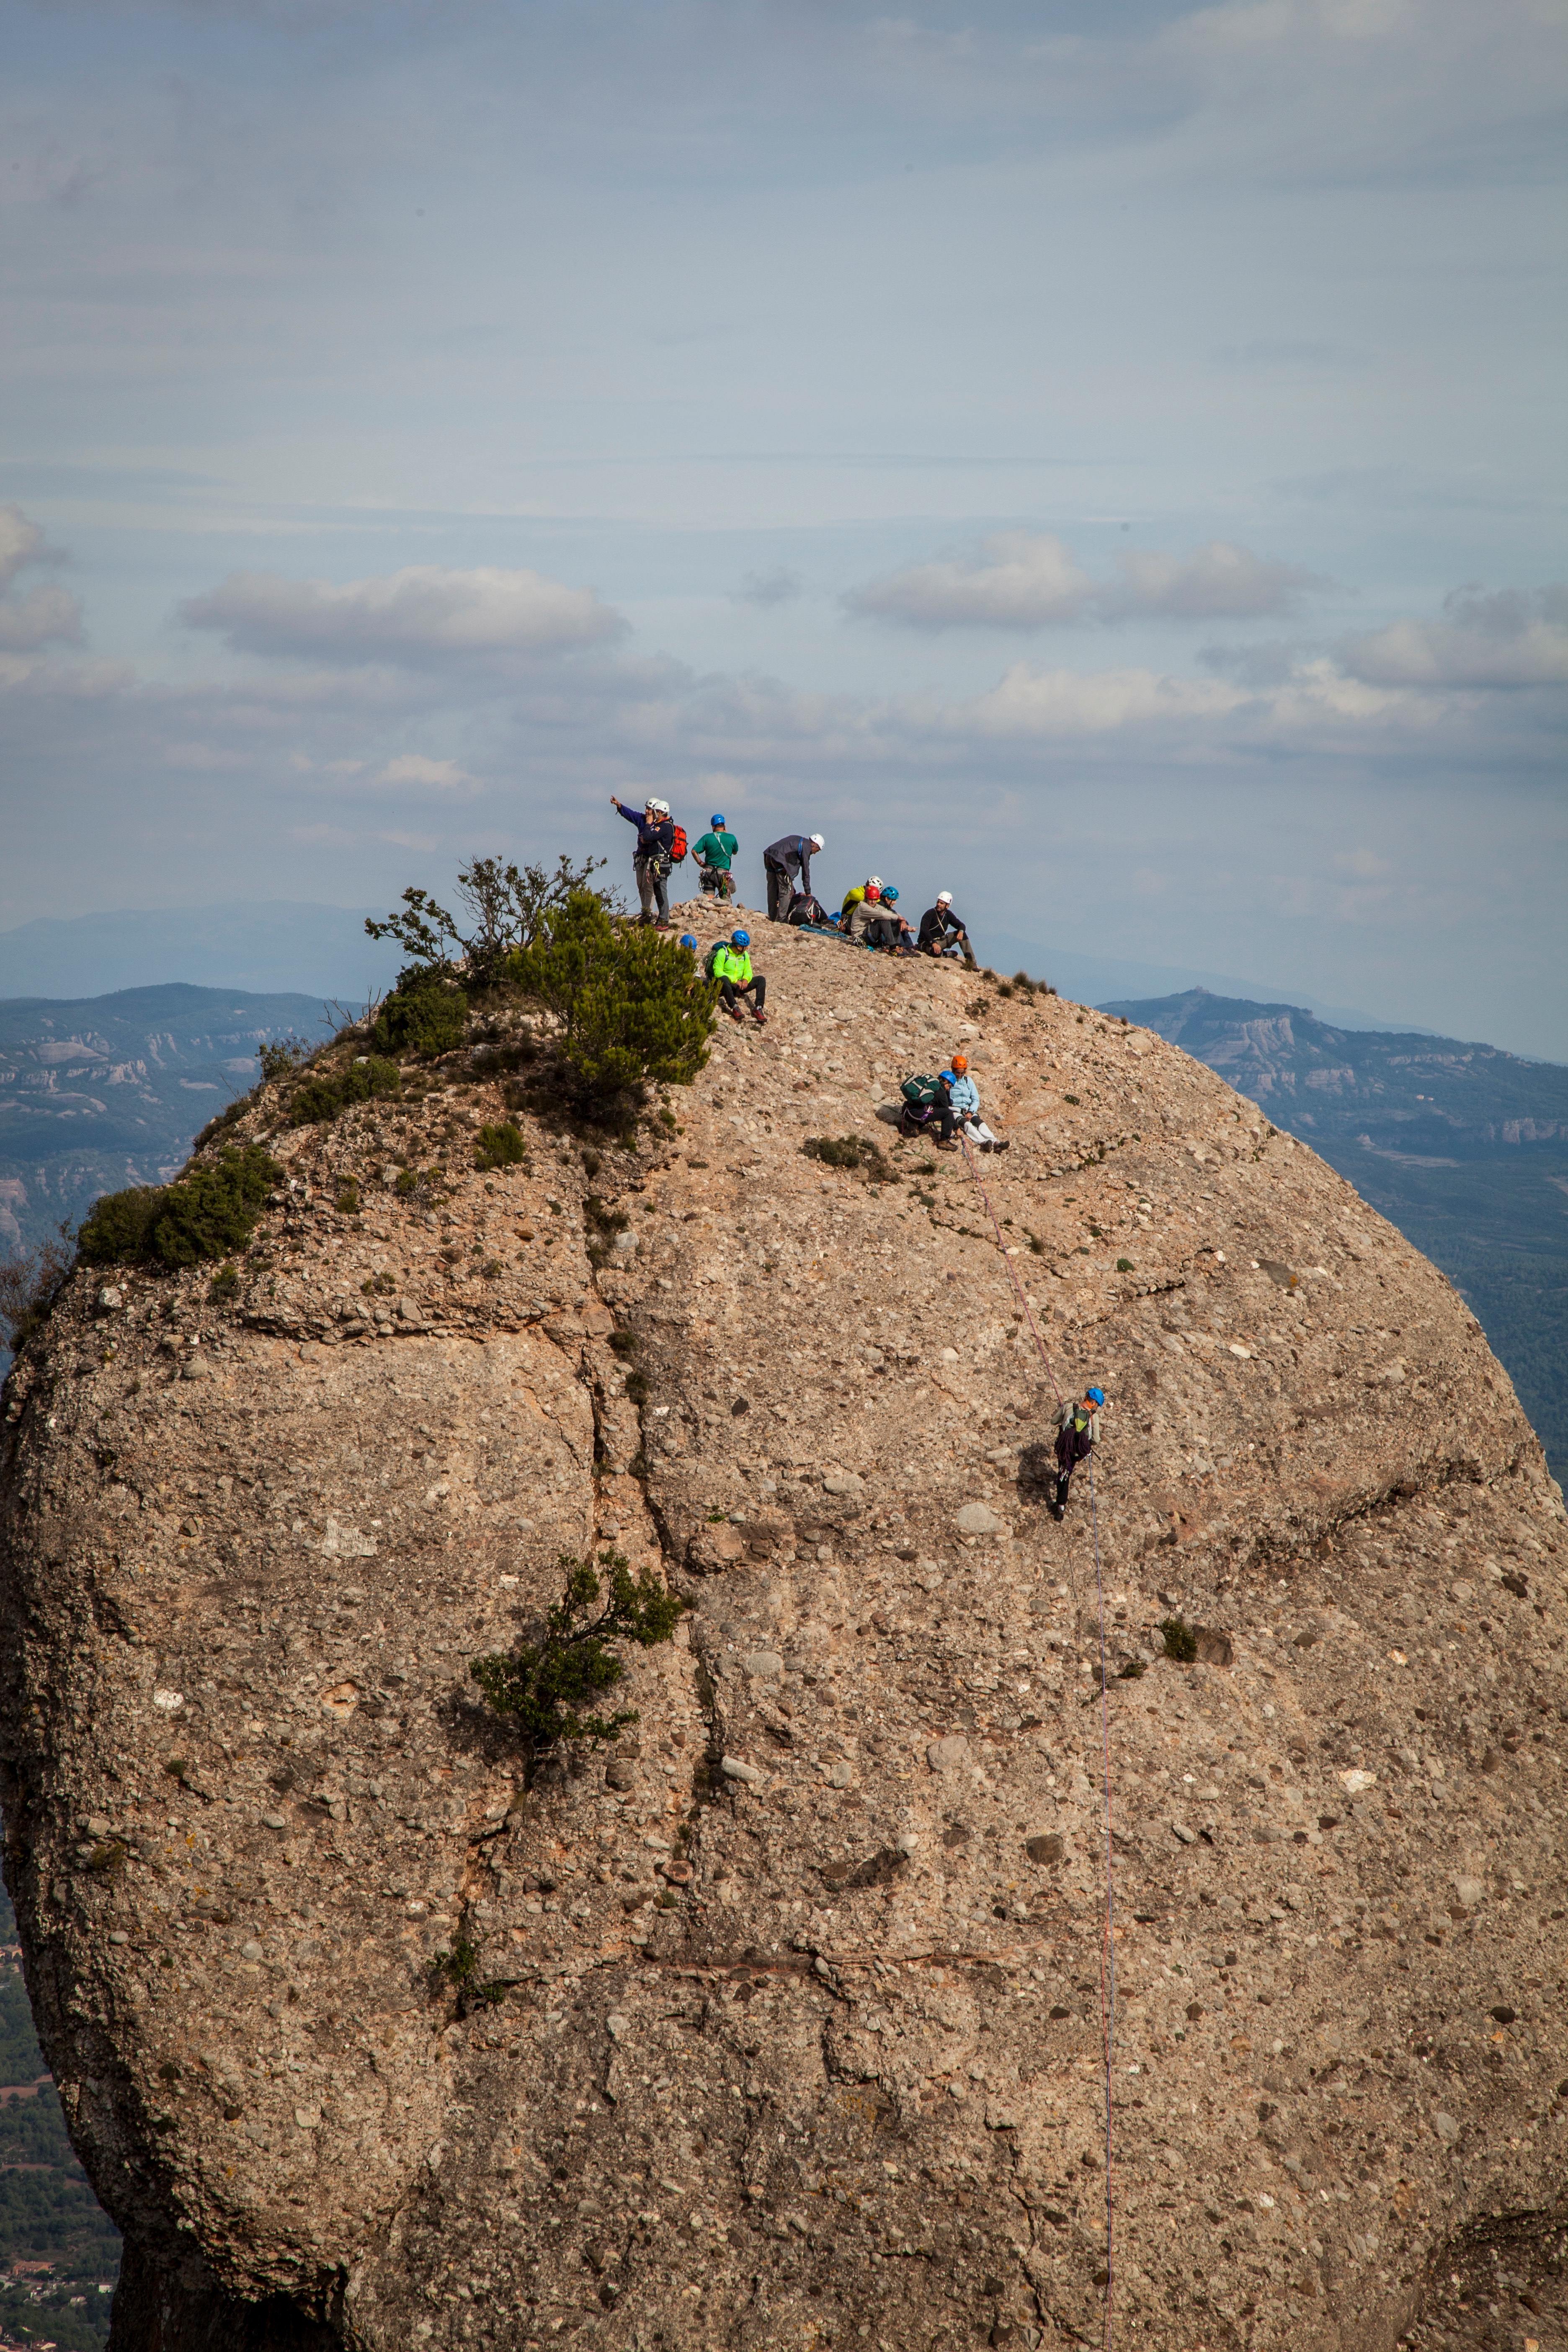
beach, sea, coast, sand, rock, ocean, mountain, shore, adventure, cliff, soil, terrain, material, geology, cape